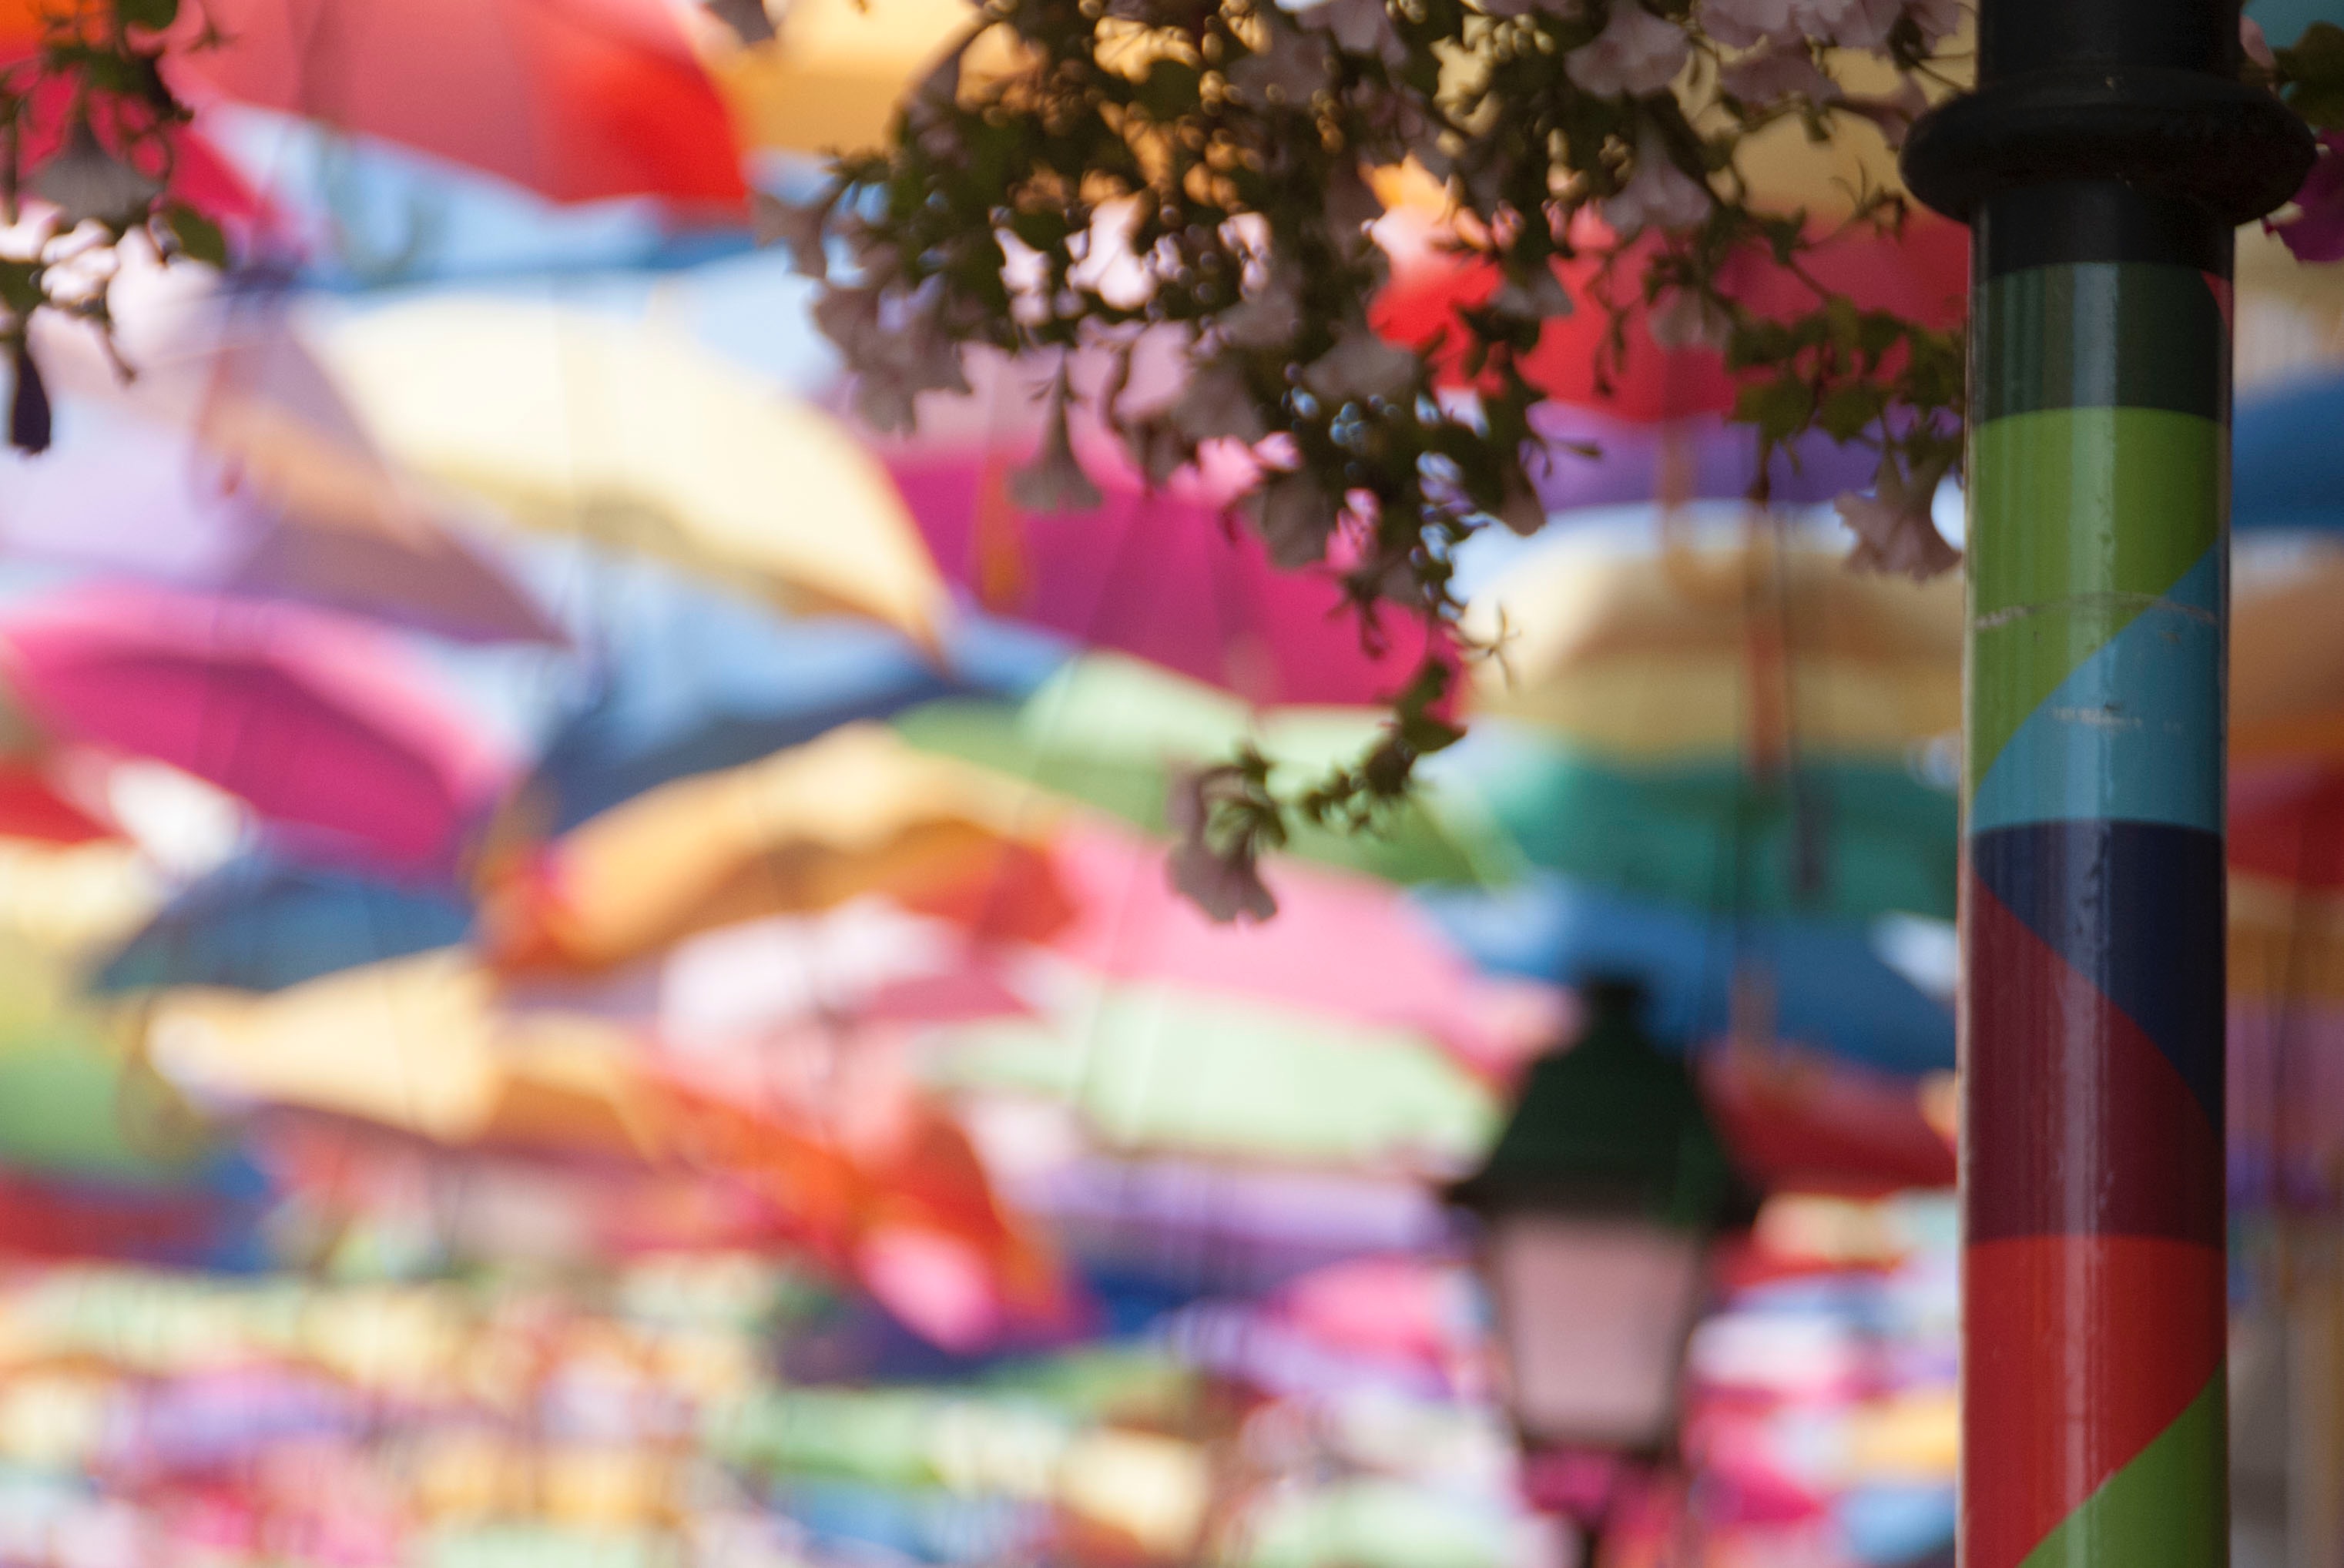
play, flower, color, christmas, toy